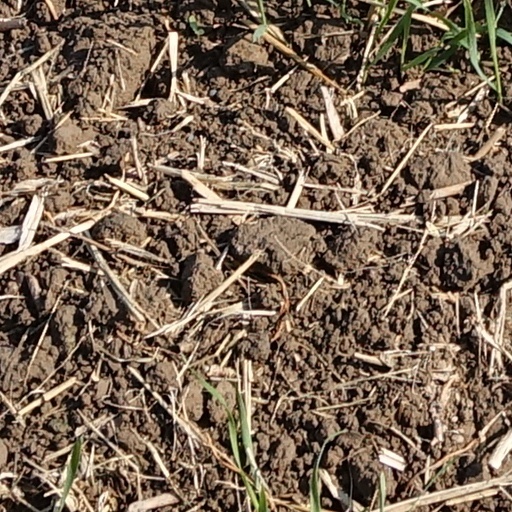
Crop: wheat